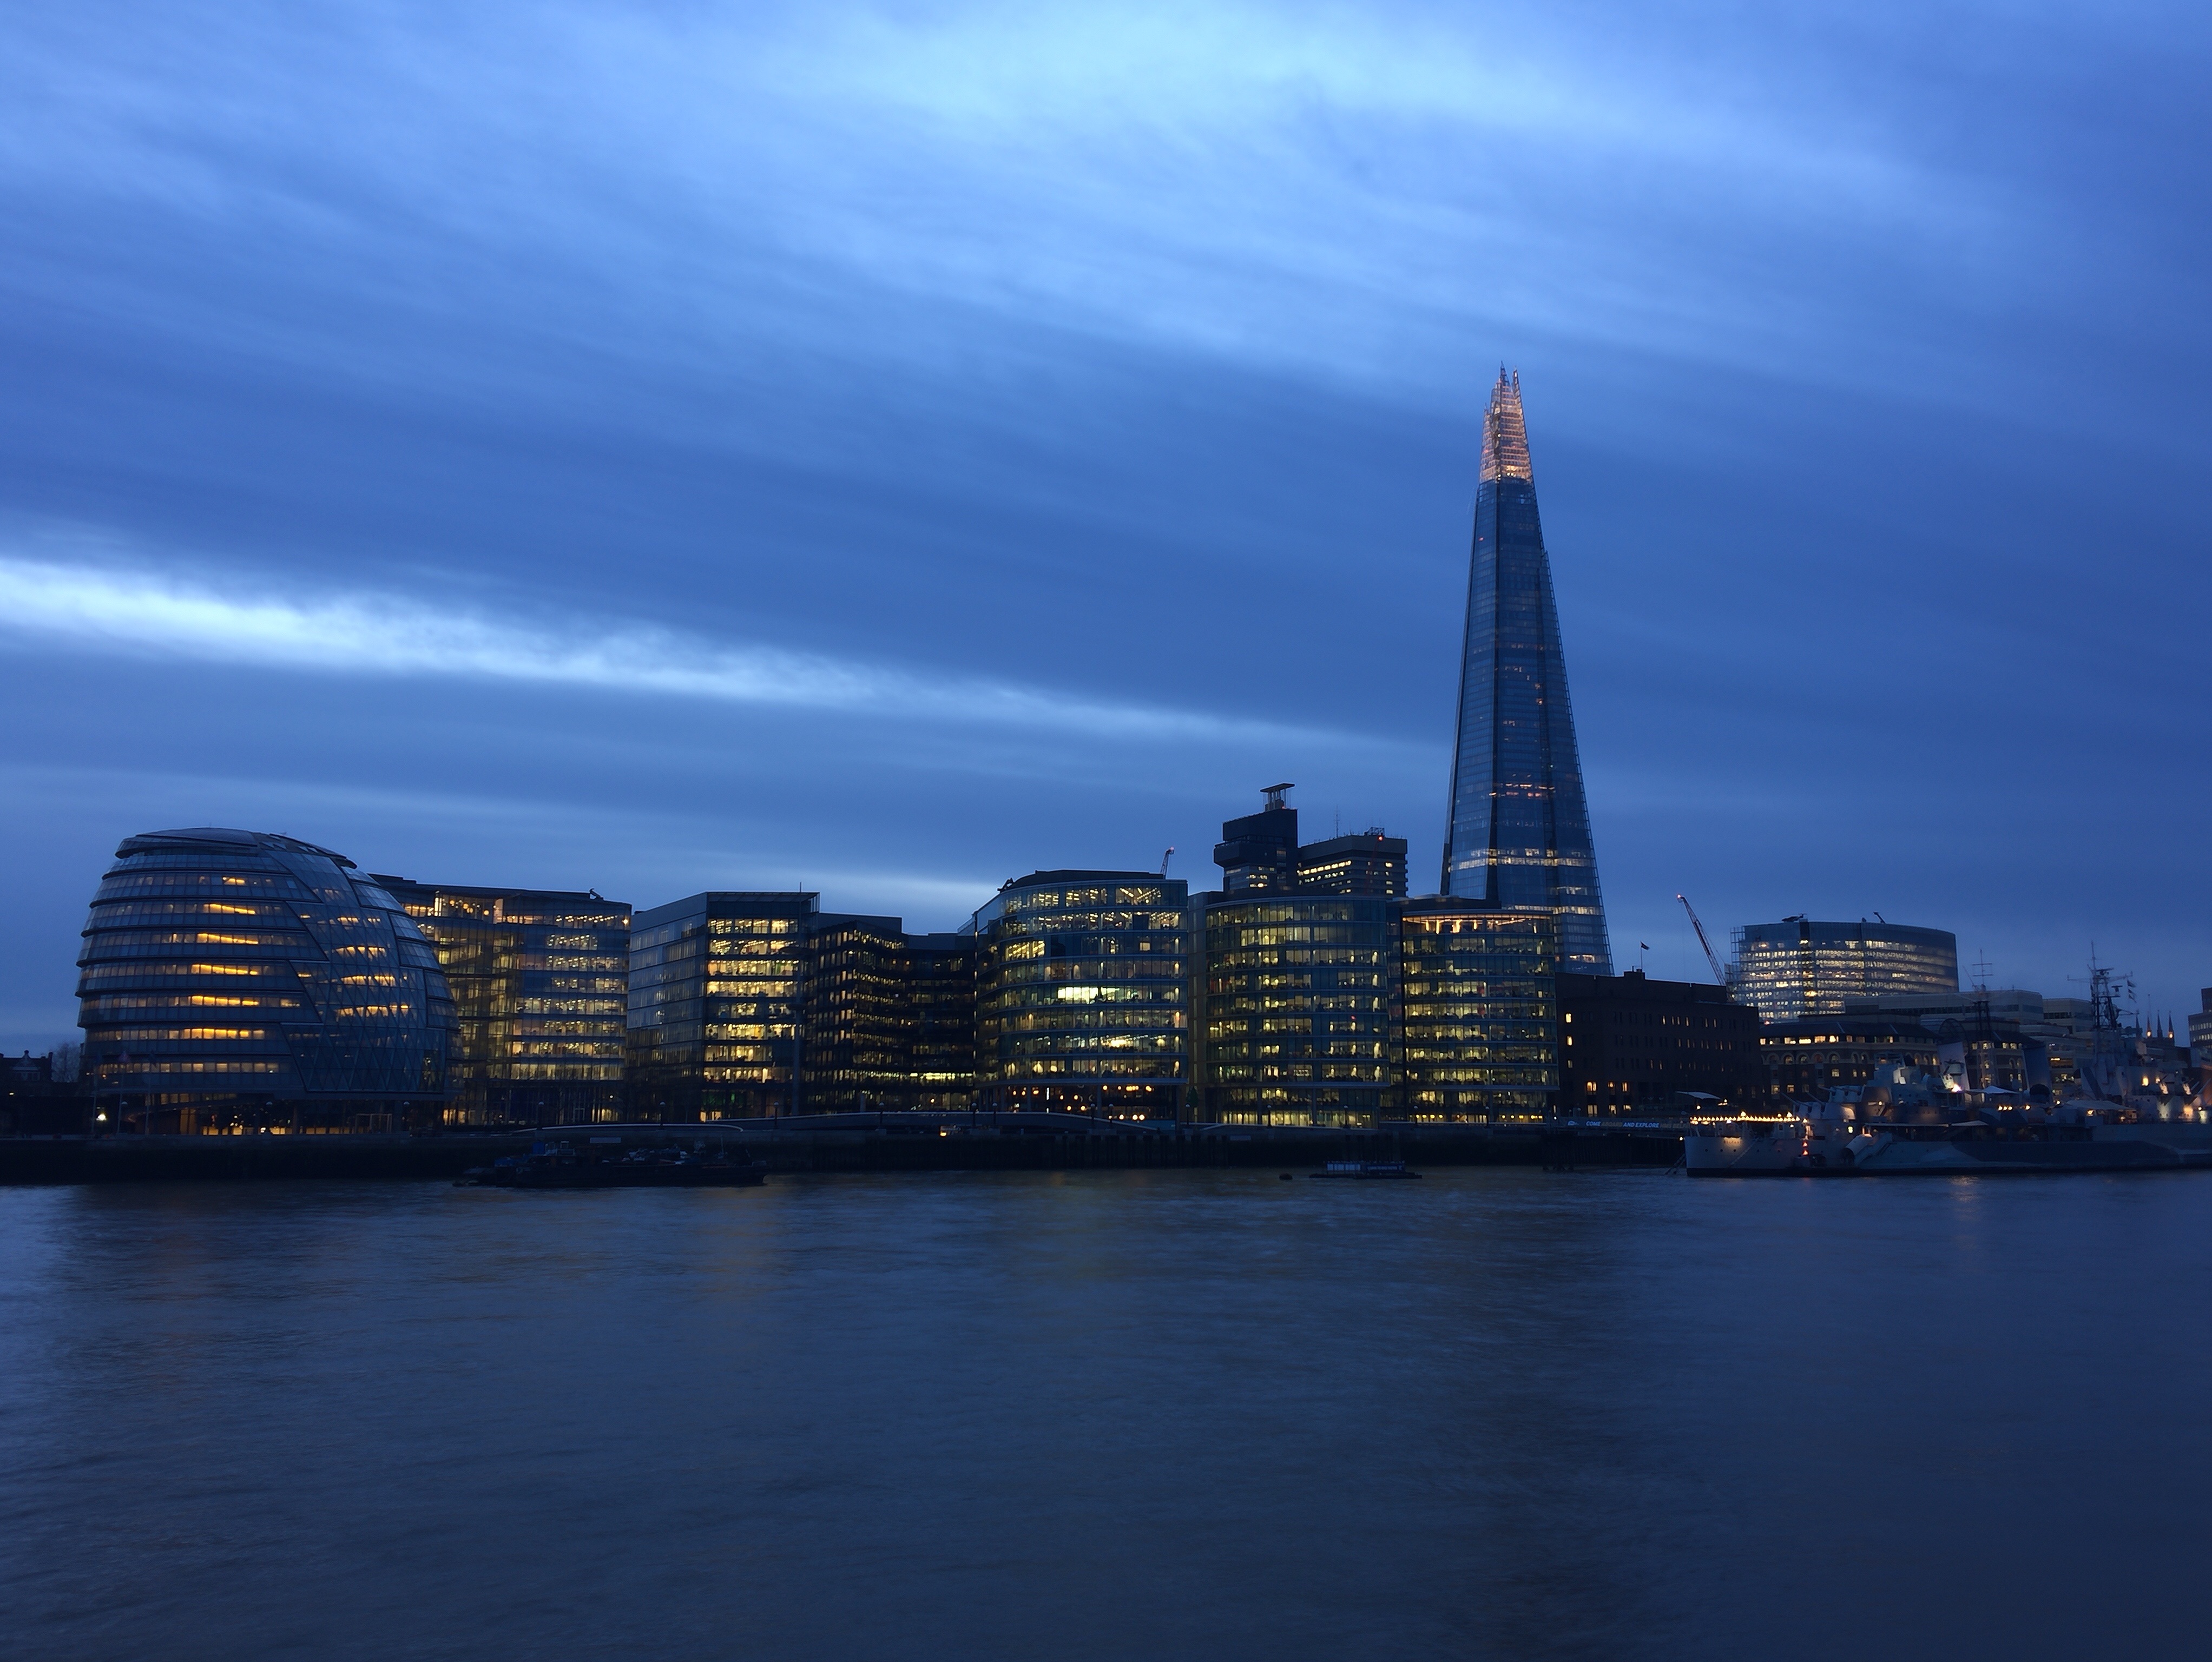
sea, coast, horizon, cloud, sky, sunset, skyline, night, dawn, city, skyscraper, cityscape, downtown, dusk, evening, reflection, tower, bay, landmark, tower block, metropolis, urban area, human settlement, atmosphere of earth